Ghost House (2017 film)

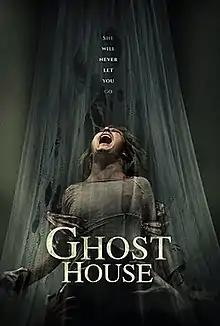
Film poster

Ghost House is a 2017 American supernatural horror film directed by Rich Ragsdale.